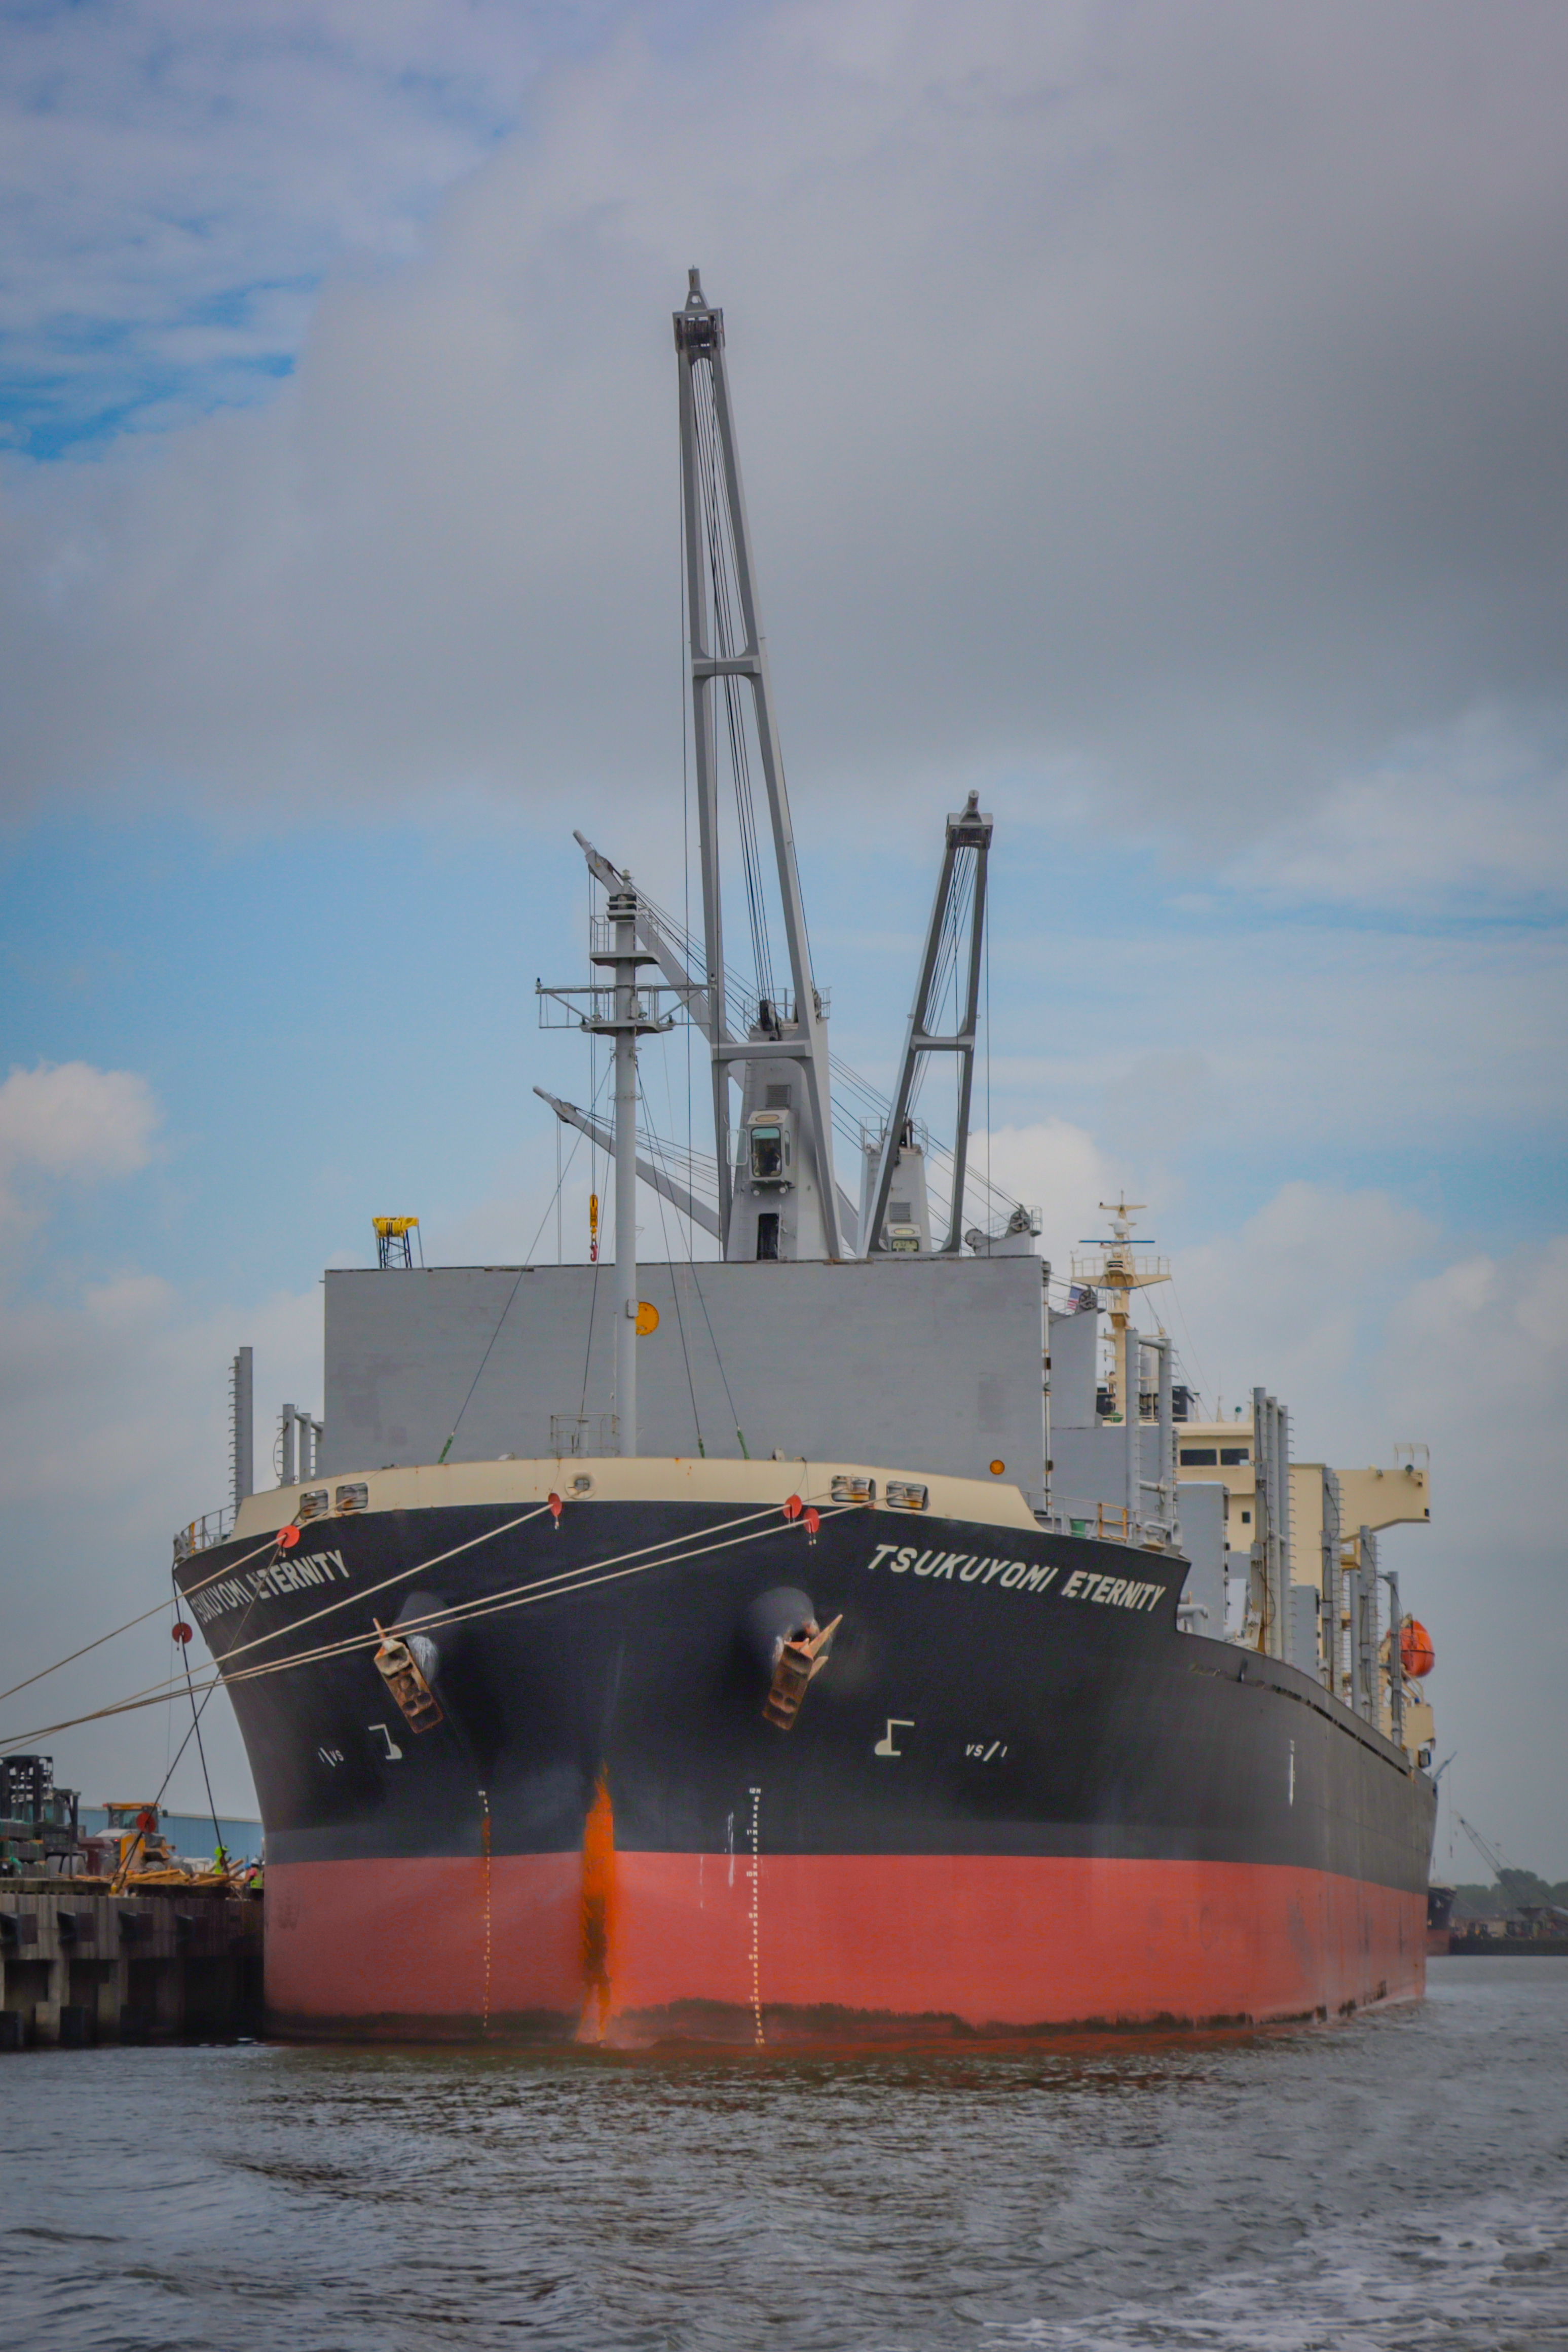
water, sky, clouds, outdoors, boat, industry, tugboat, cloud, watercraft, vehicle, naval architecture, crane, ship, machine, bulk carrier, cargo ship, construction equipment, water transportation, channel, tank ship, crane vessel floating, freight transport, port, harbor, Feeder ship, cargo, panamax, oil tanker, sound, ocean, lake, container ship